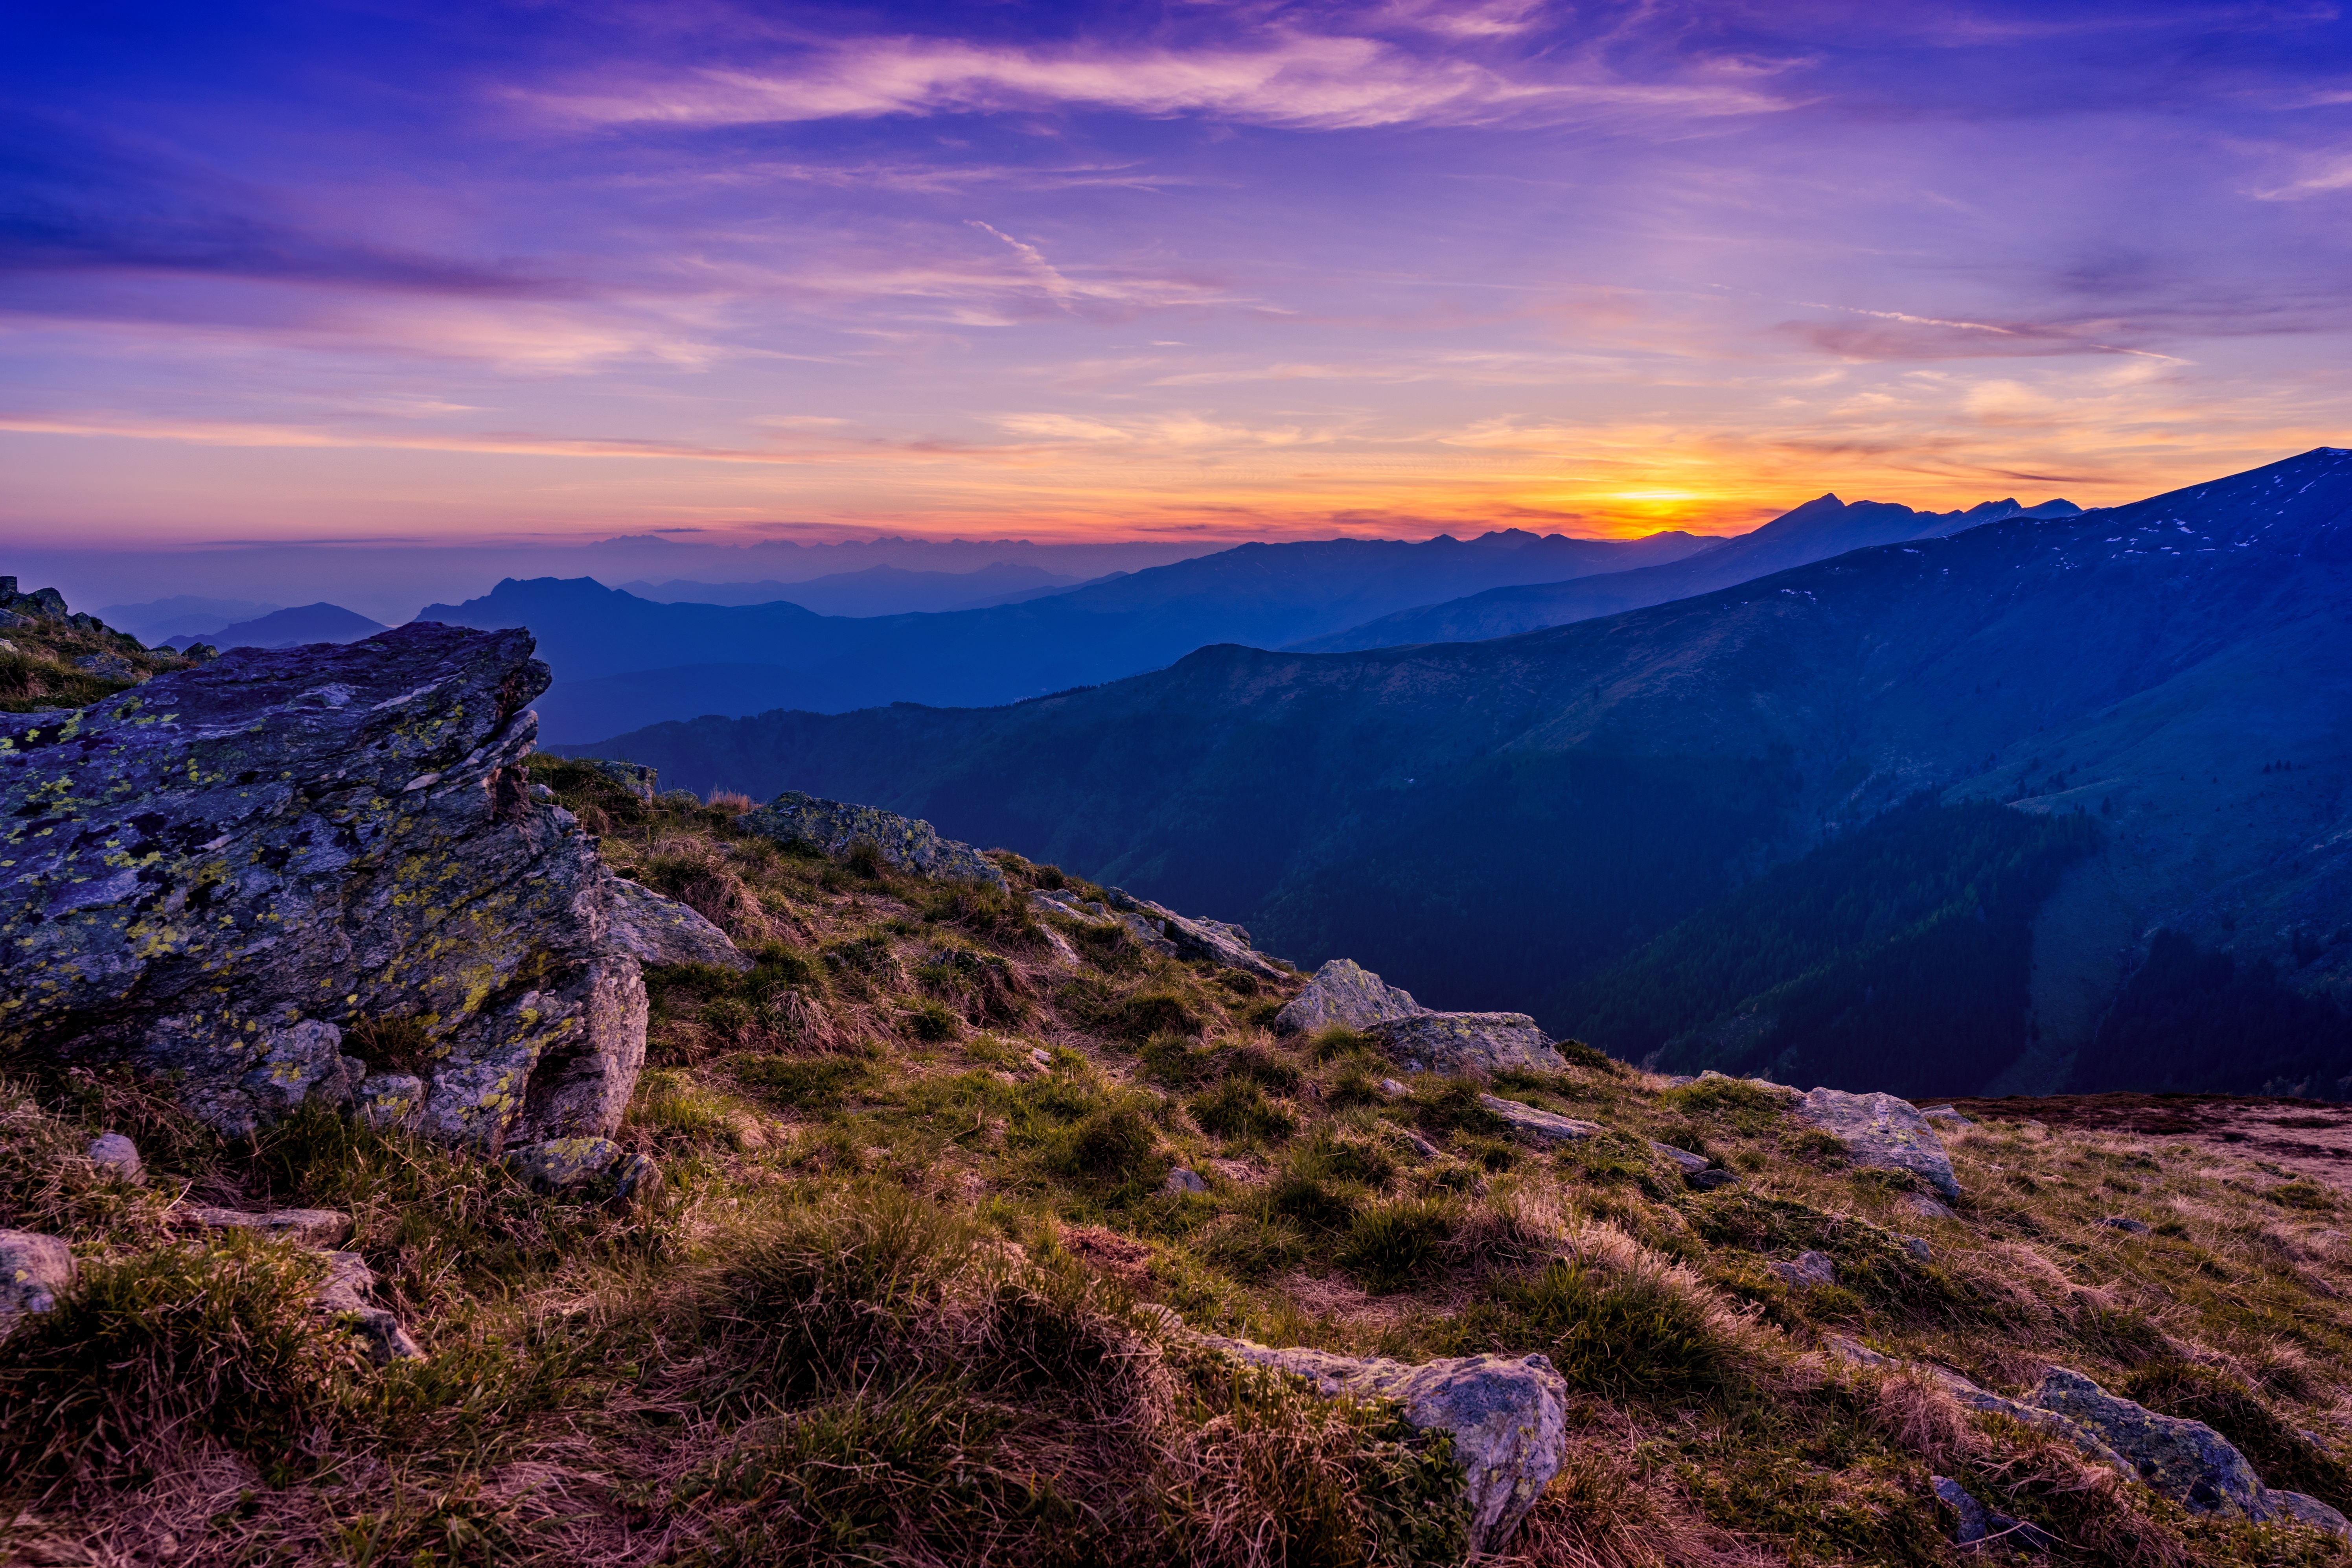
landscape, nature, grass, rock, wilderness, mountain, cloud, sky, sunrise, sunset, morning, hill, dawn, valley, mountain range, summer, travel, dusk, high, sight, scenic, hike, highland, ridge, golden hour, summit, mountain peak, outdoors, plateau, fell, loch, landform, geographical feature, mountainous landforms